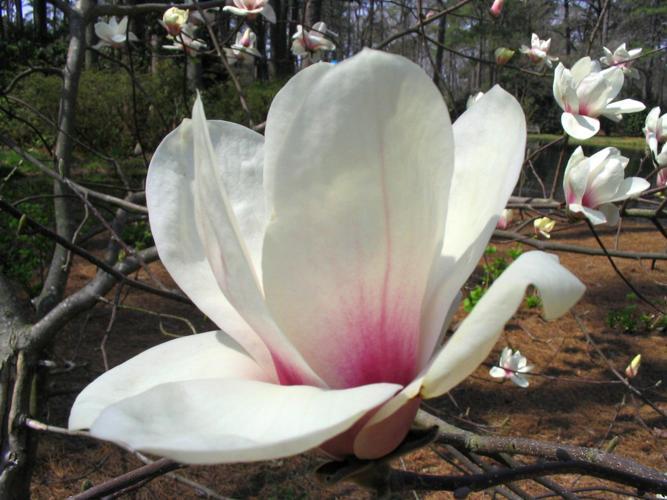
Label: magnolia